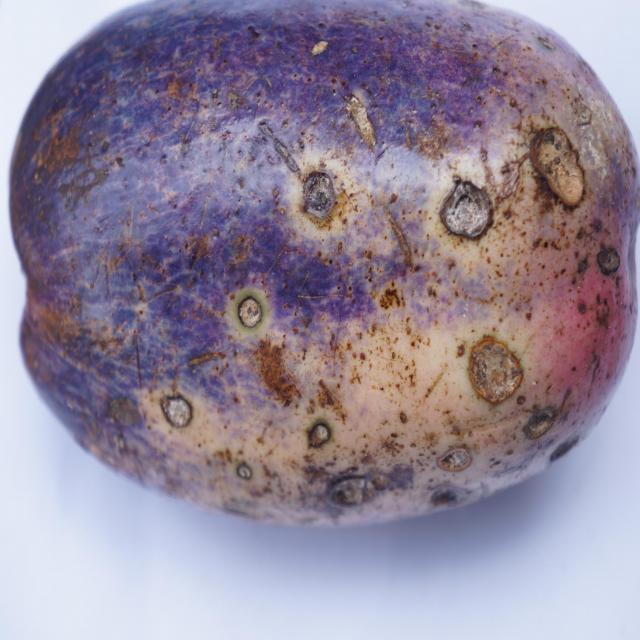
Plum grade: unripe